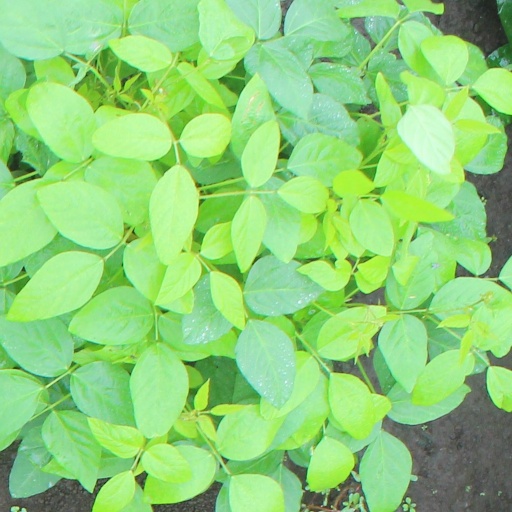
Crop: soybean